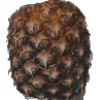
Label: pineapple